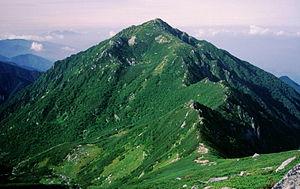
Le mont Sannosawa est une des montagnes des monts Kiso, située dans la préfecture de Nagano au Japon.